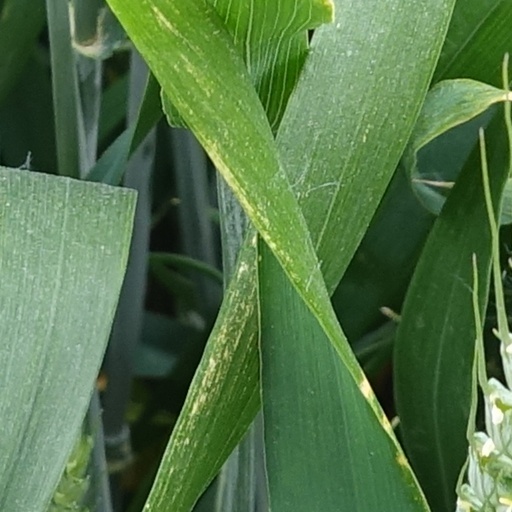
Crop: wheat